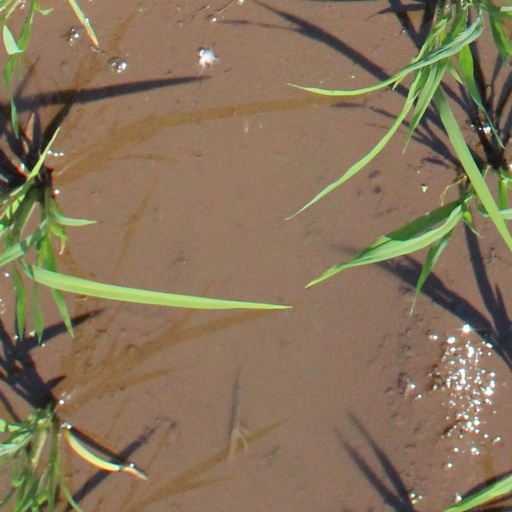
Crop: rice